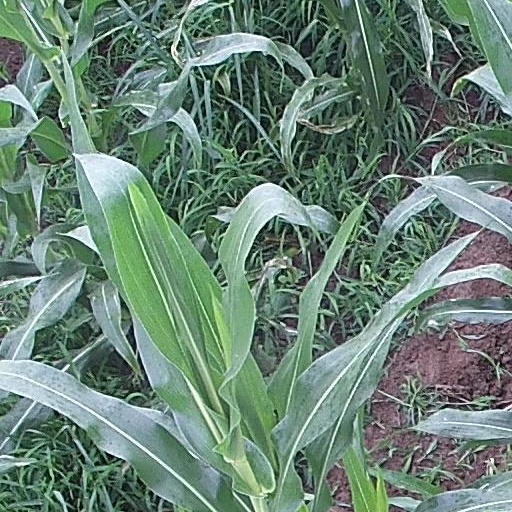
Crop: maize; corn